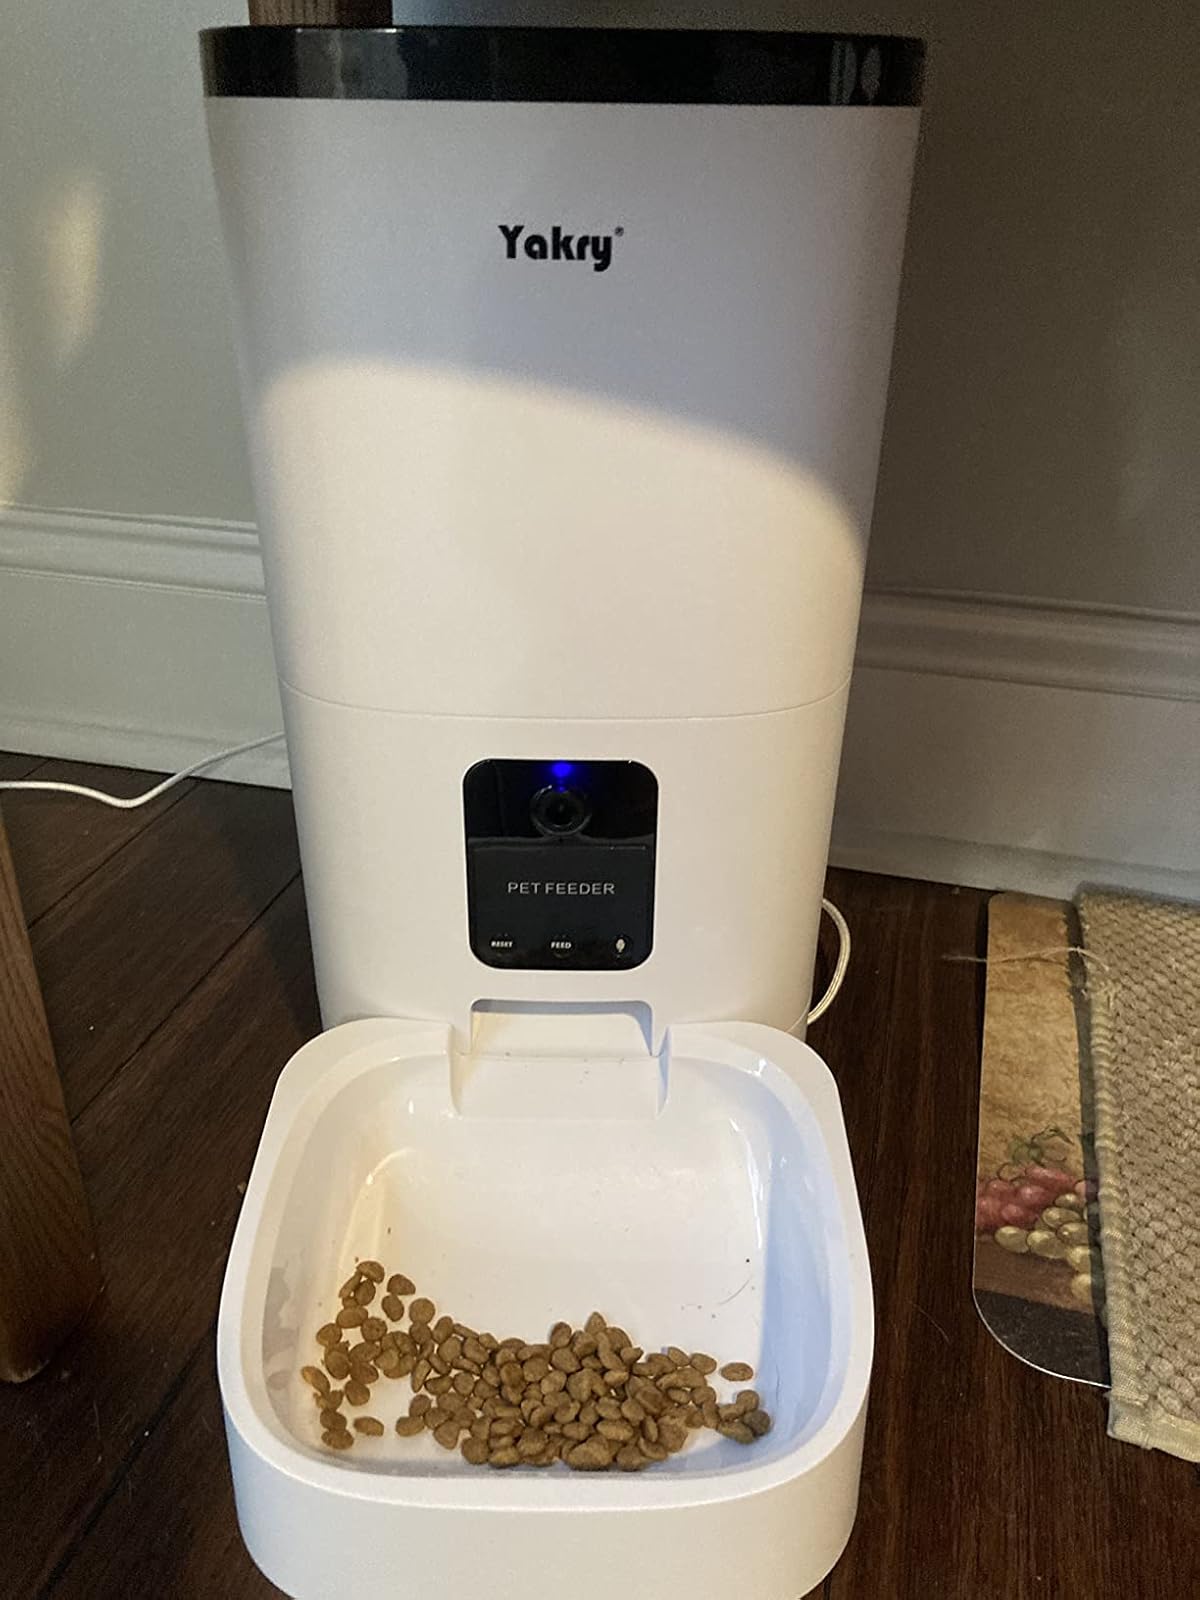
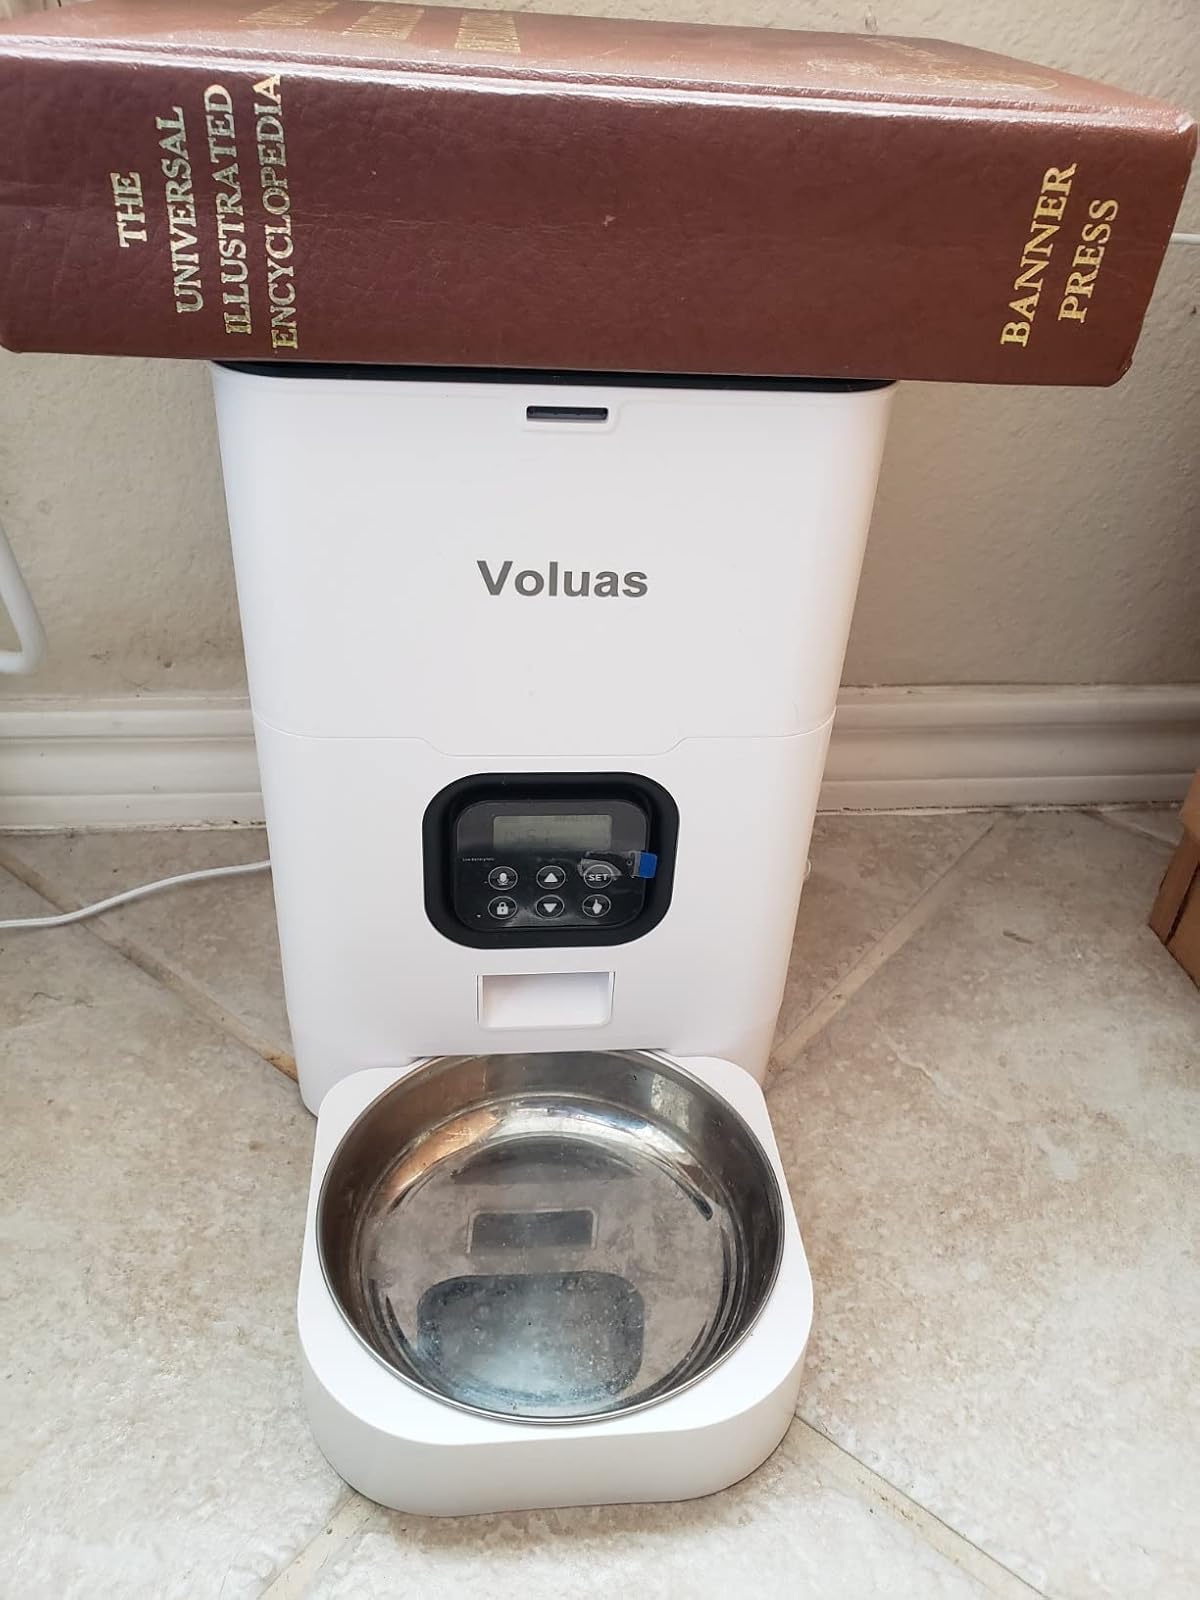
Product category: items_feeder
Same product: no